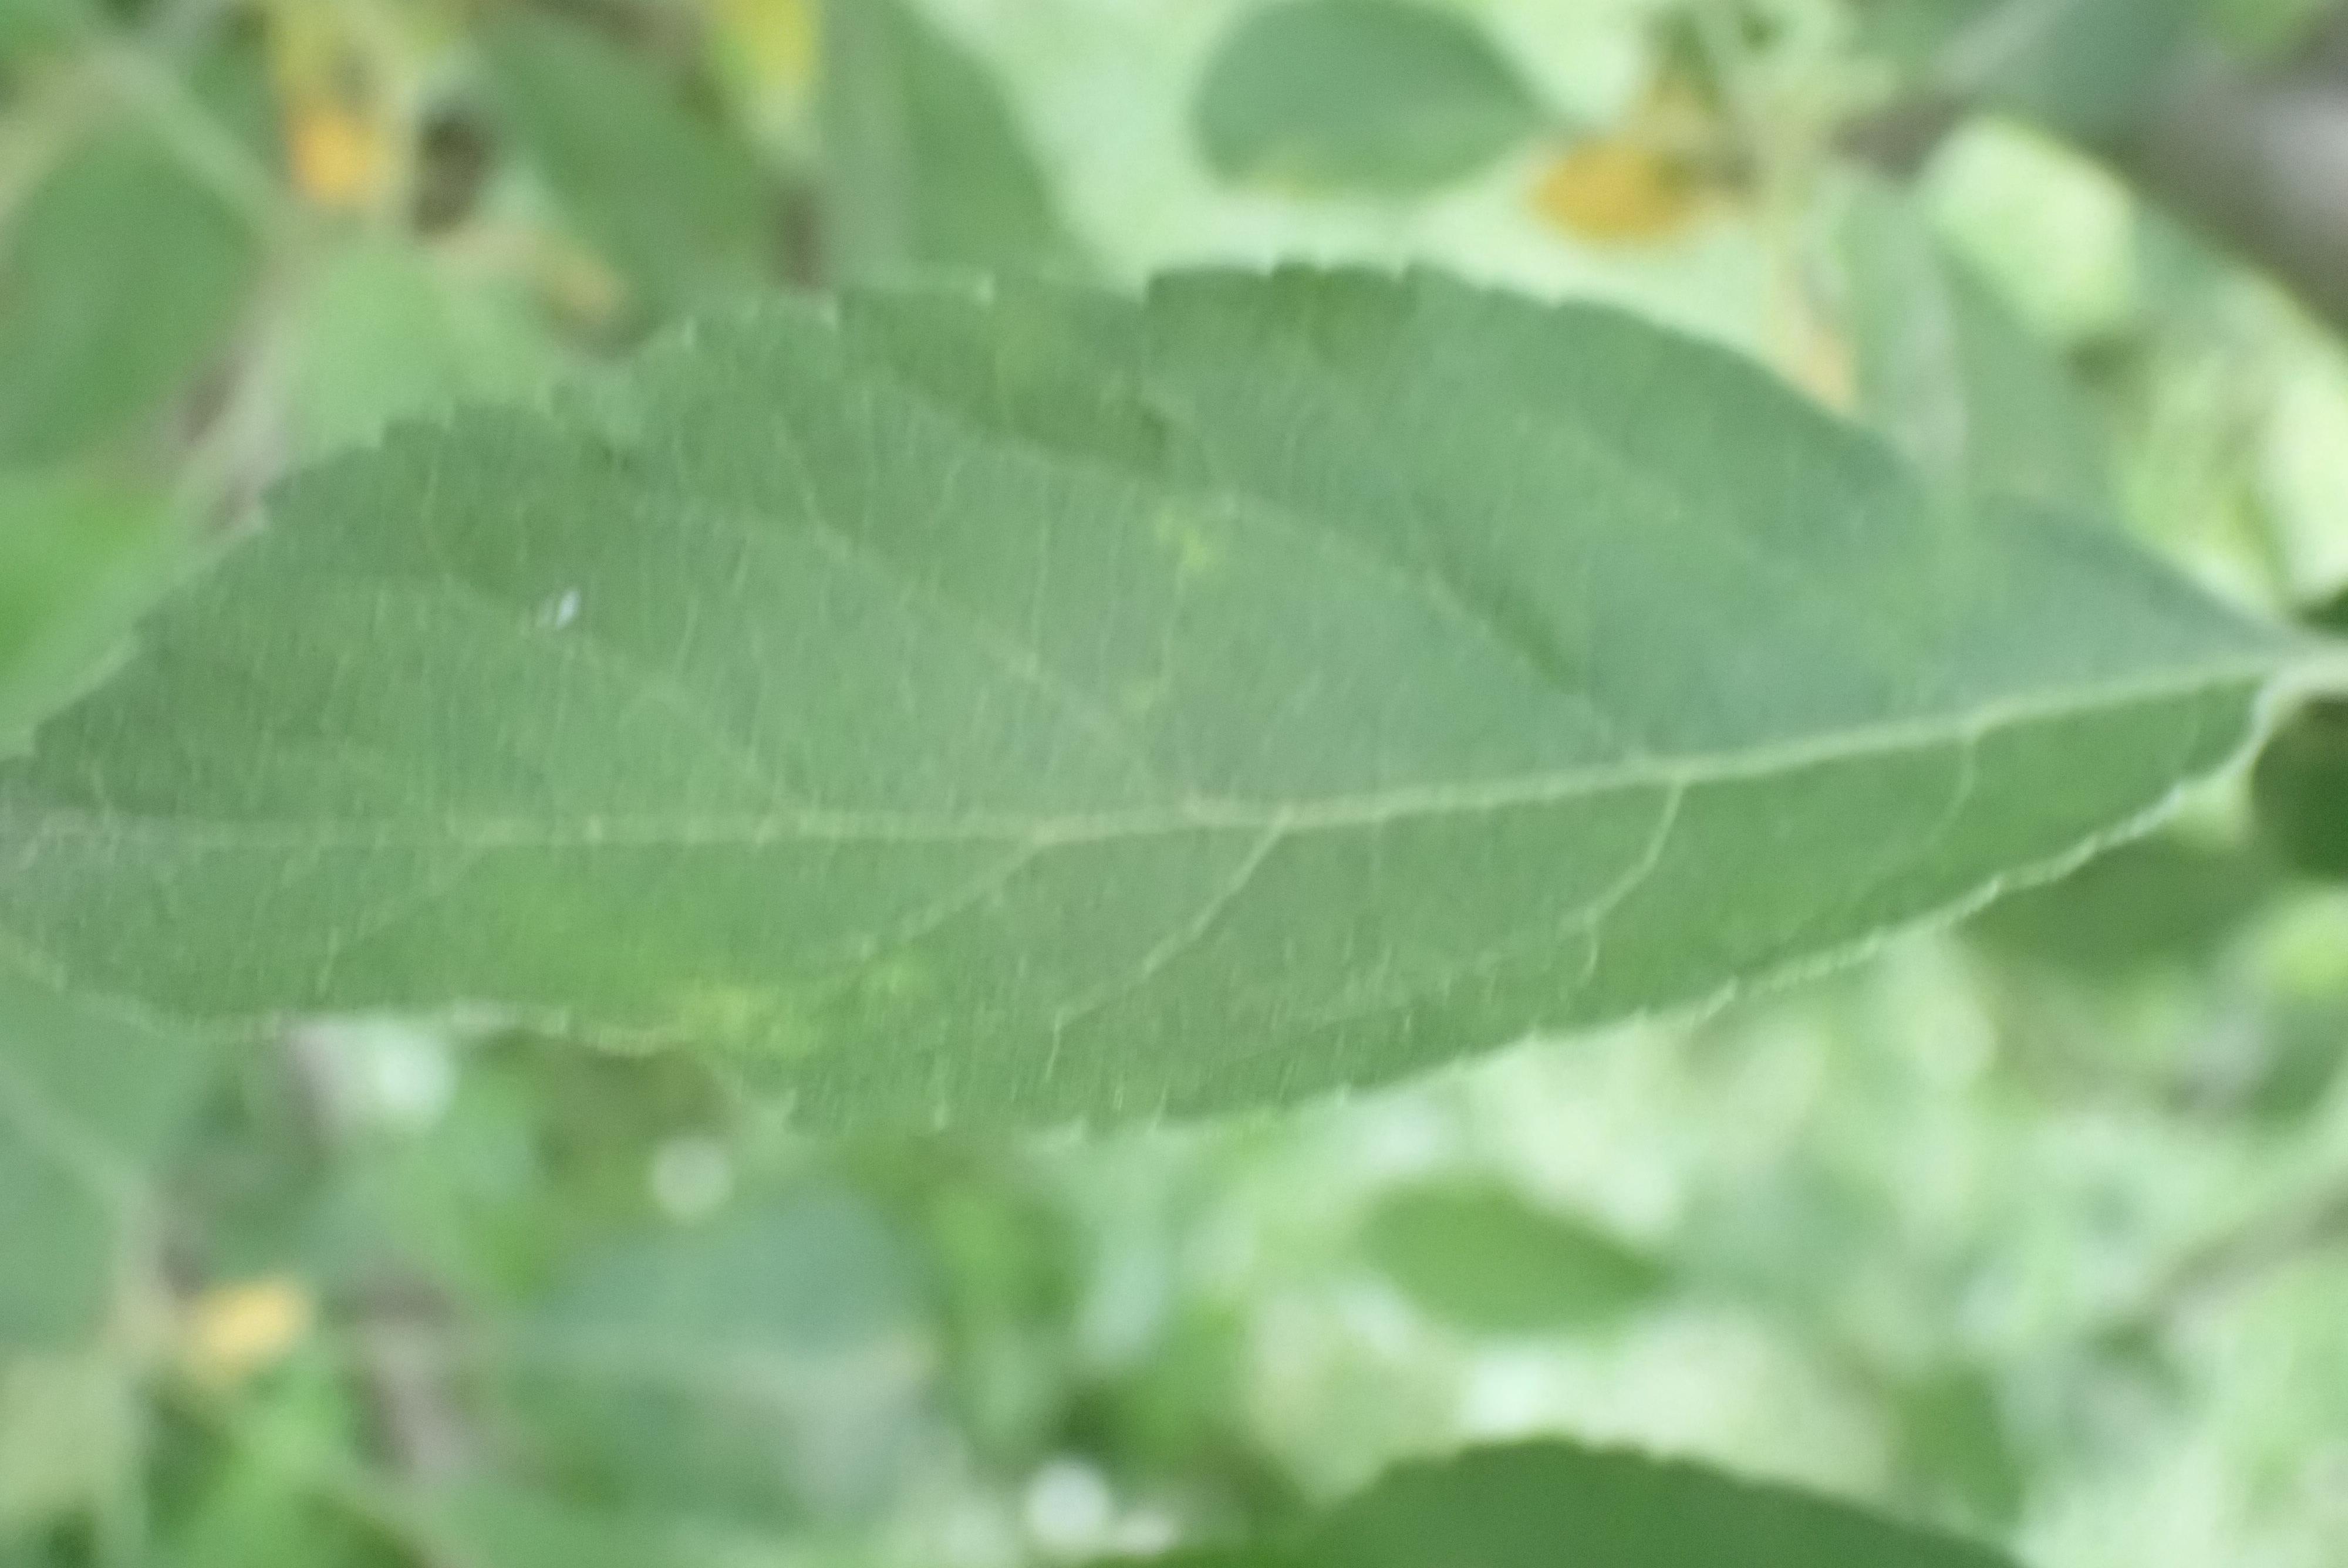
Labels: scab